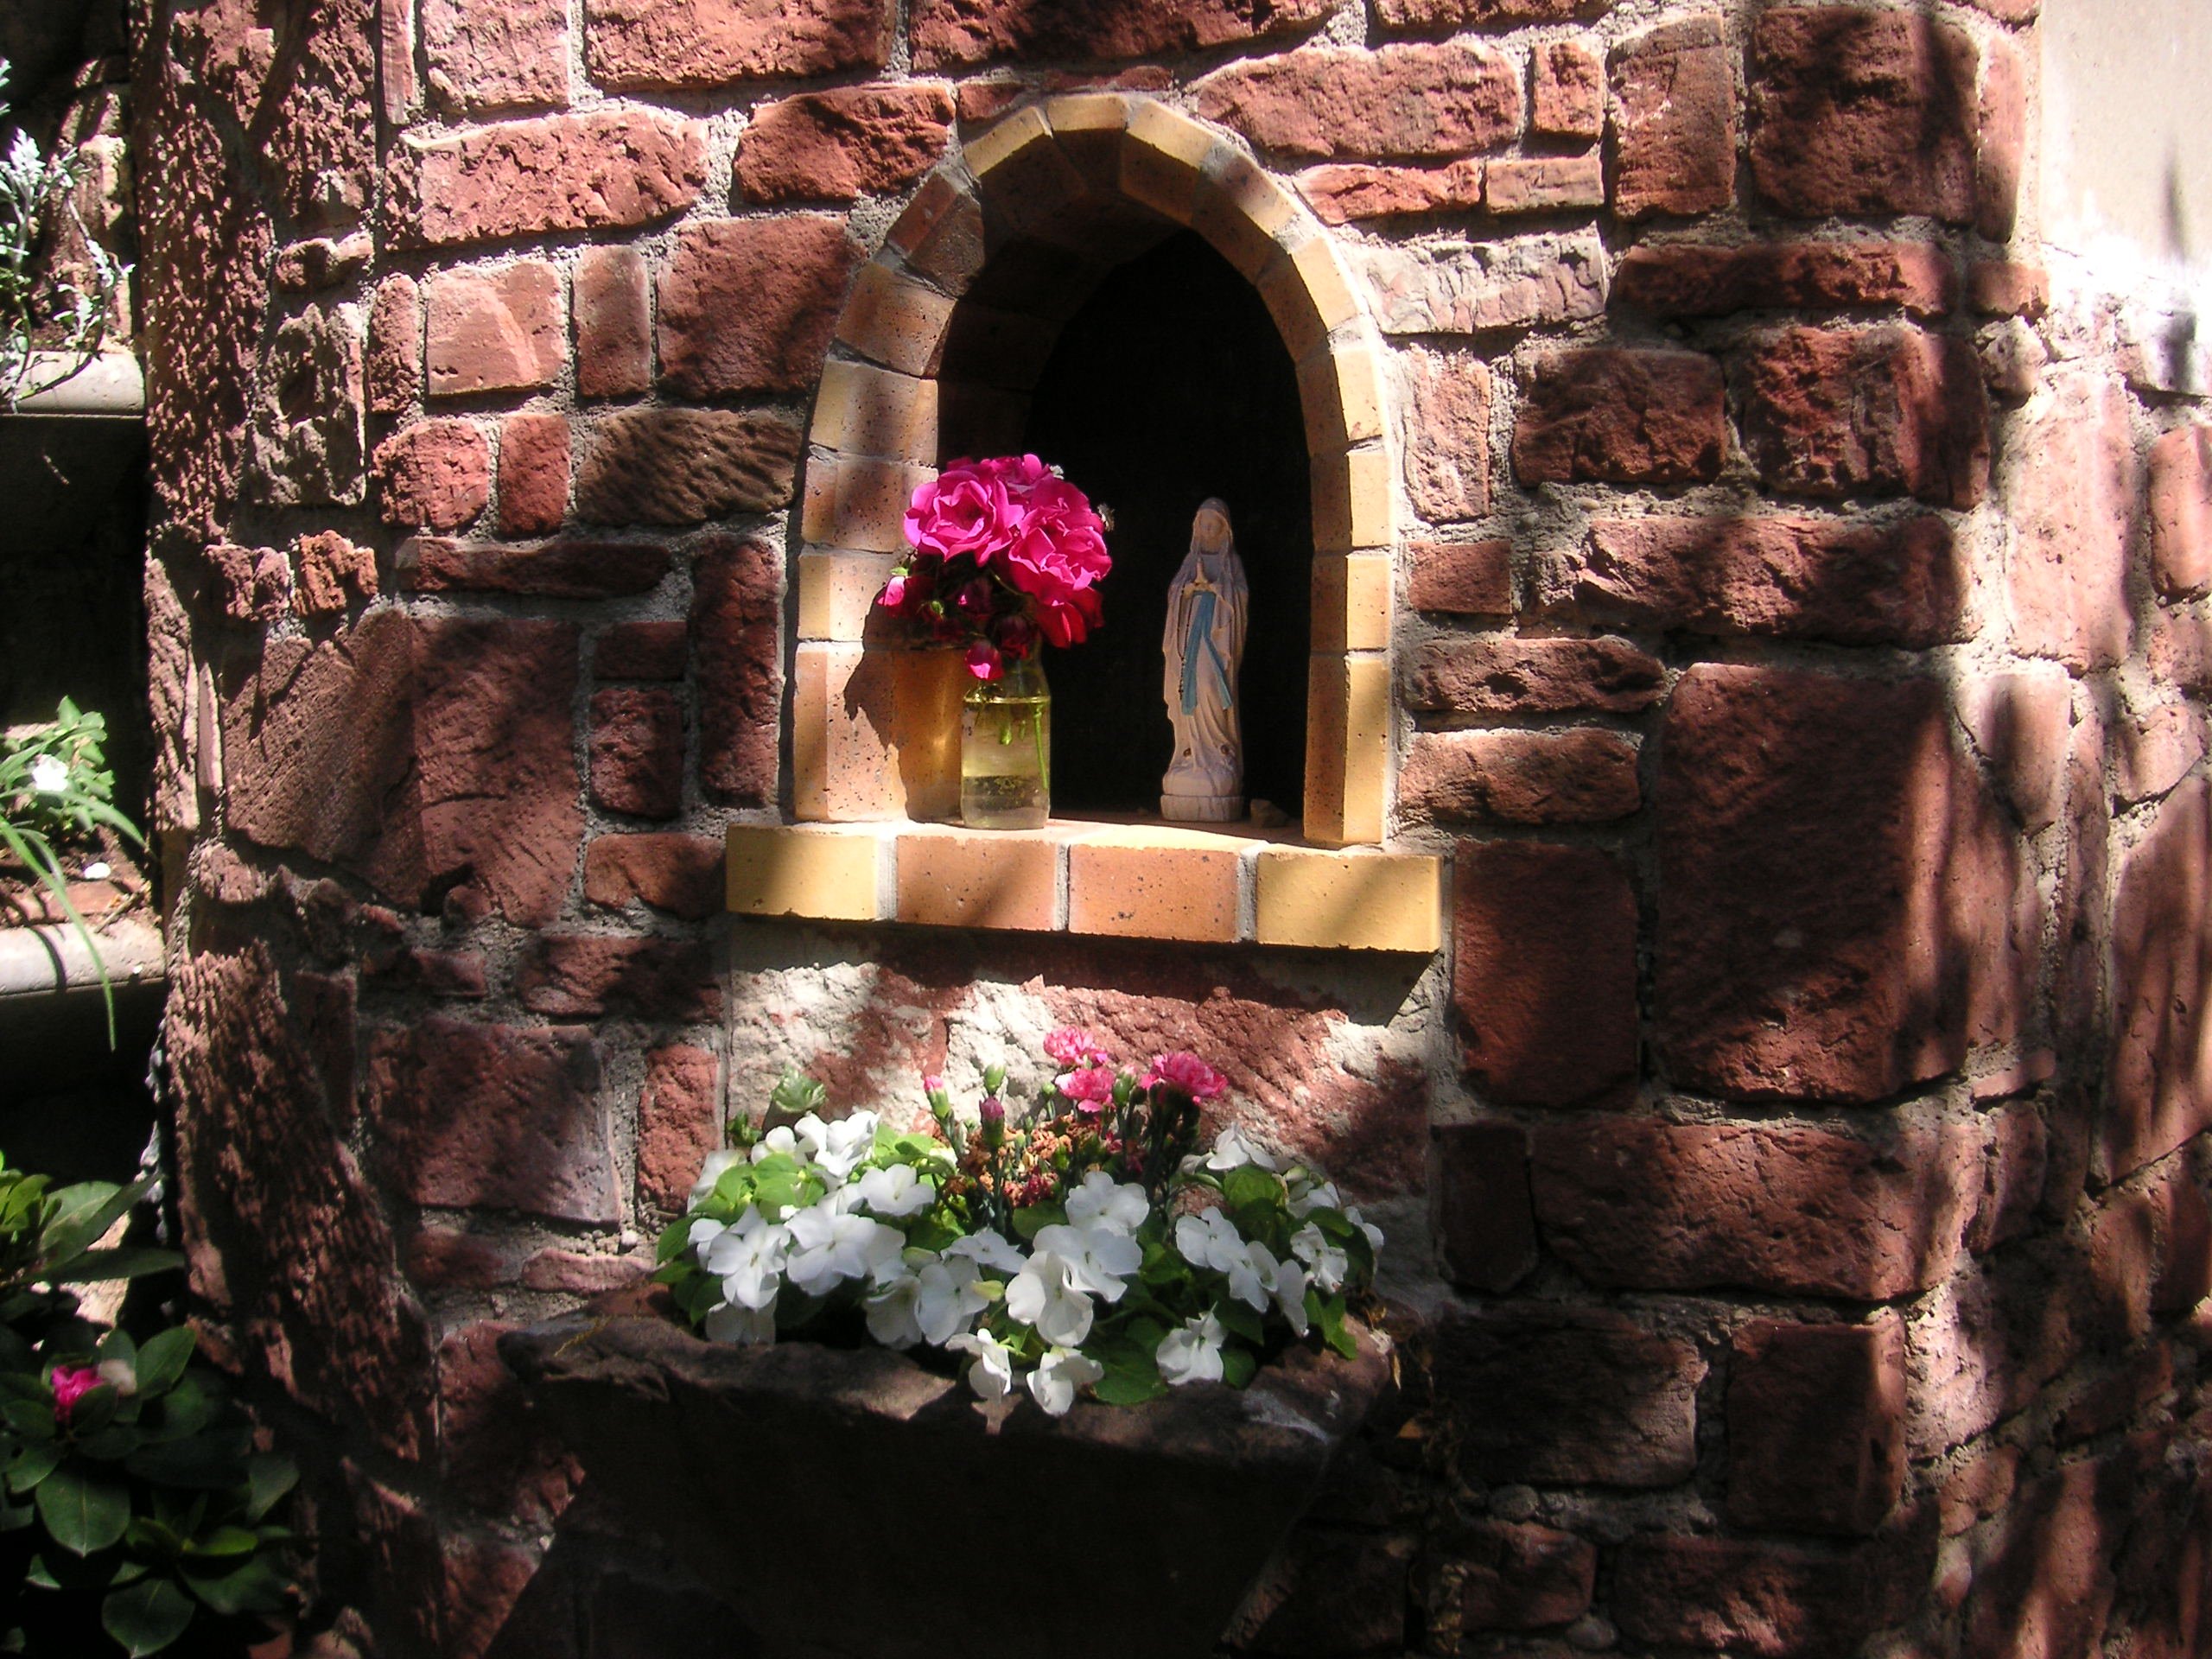
flower, statue, arch, christmas decoration, religious, worship, virgin mary, holy mother, holy nook